RK Metalurg Skopje

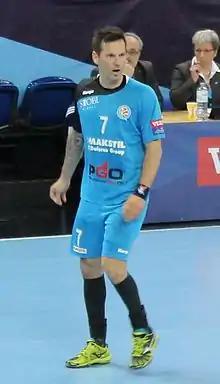
Killer Bombardier Renato Vugrinec VUGI

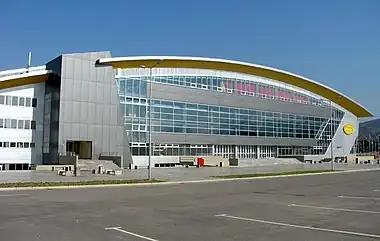
Trajkovski Arena

RK Metalurg Skopje has its own home arena in Avtokomanda with a capacity of 1,200 seats, that is where they play their domestic matches. Before the construction of its sports center, RK Metalurg played their European Cup matches at SRC Kale. In the 2008–09 season, Metalurg started playing the EHF Champions League matches at the Boris Trajkovski arena, where the average attendance was about 5,000 people.